Forest of Fontainebleau

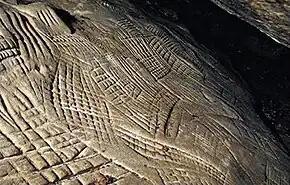
Lattice-like etchings from a cave near Boissy-aux-Cailles, Seine-et-Marne

Forty thousand years ago, nomadic populations settled around the forest. Various traces of their presence have been discovered: carved stone tools, bones of such animals as bears, elephants, rhinos, giant stags. More than 2,000 caves with rock carvings are scattered across the forest. They are attributed to all periods between the Upper Paleolithic (around 12000 BC) and modern times. However, the majority of the carvings are from the Mesolithic (between 9000 and 5500 BC). They often take the form of geometric etchings (lattices), though some are figurative.